Saved by the Belles

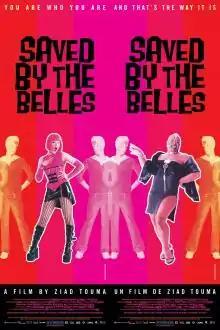
Theatrical release poster

Saved by the Belles, also known by its French title "Échappée belles", is a 2003 feature film by Ziad Touma, his first long feature film. Touma is a Lebanese Canadian film director and producer residing in Montreal, Quebec, Canada. Touma is the founder of "Couzin Films" film, television and digital media production company and it was released through the company.